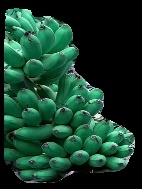
Variety: rasbale
Grade: grade1